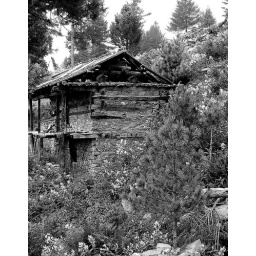
Tiny house in Manali with a place for the cow to live on the ground floor, a small verandah.